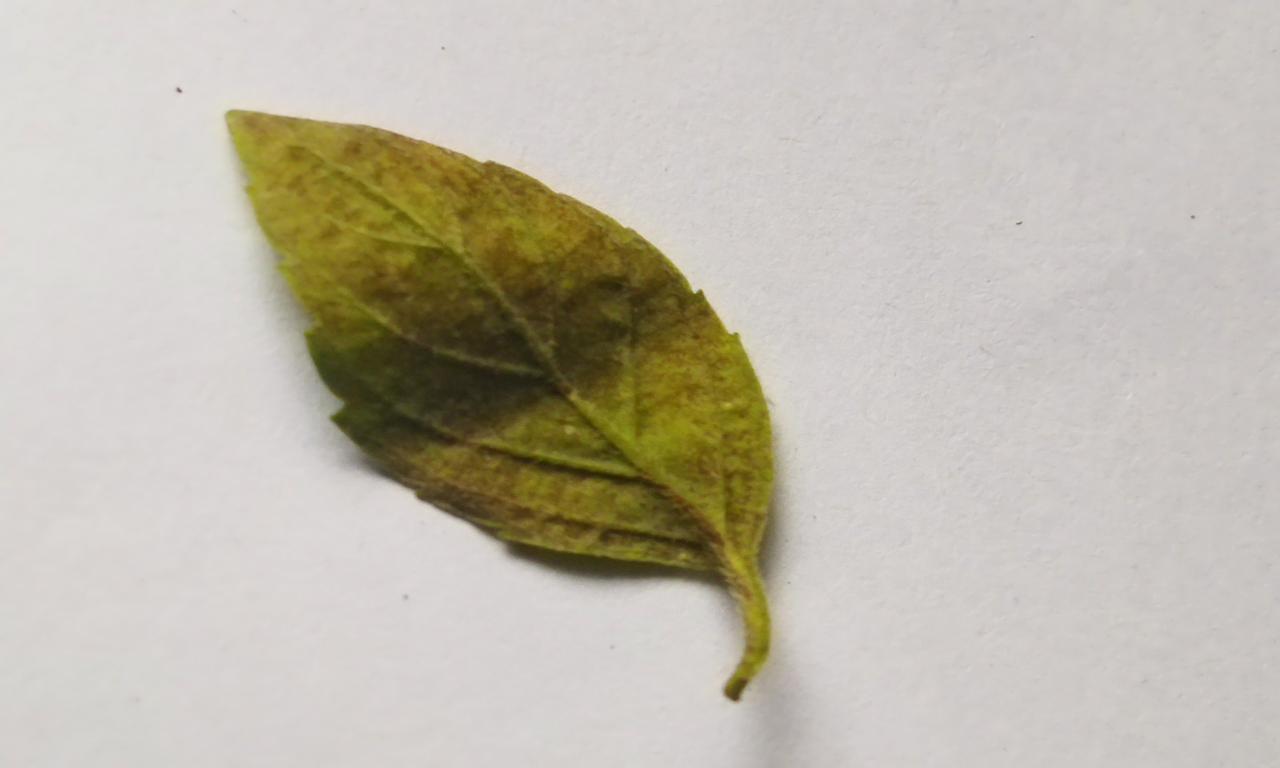
Label: Spoiled